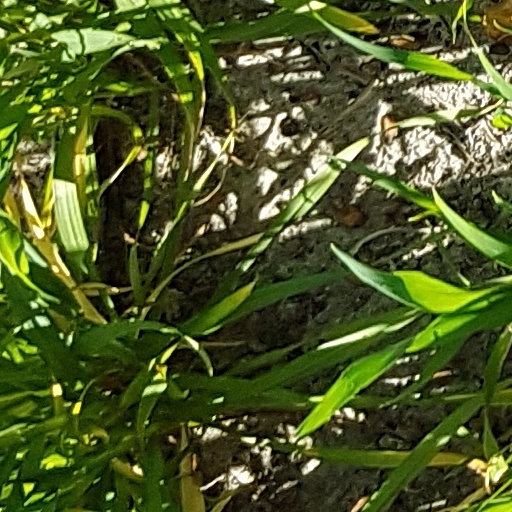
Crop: wheat